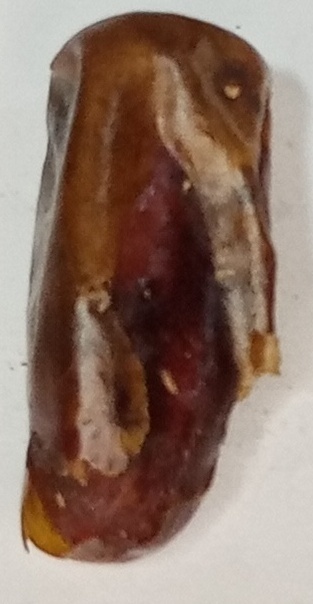
Variety: gajar
Size: small
Grade: grade-3